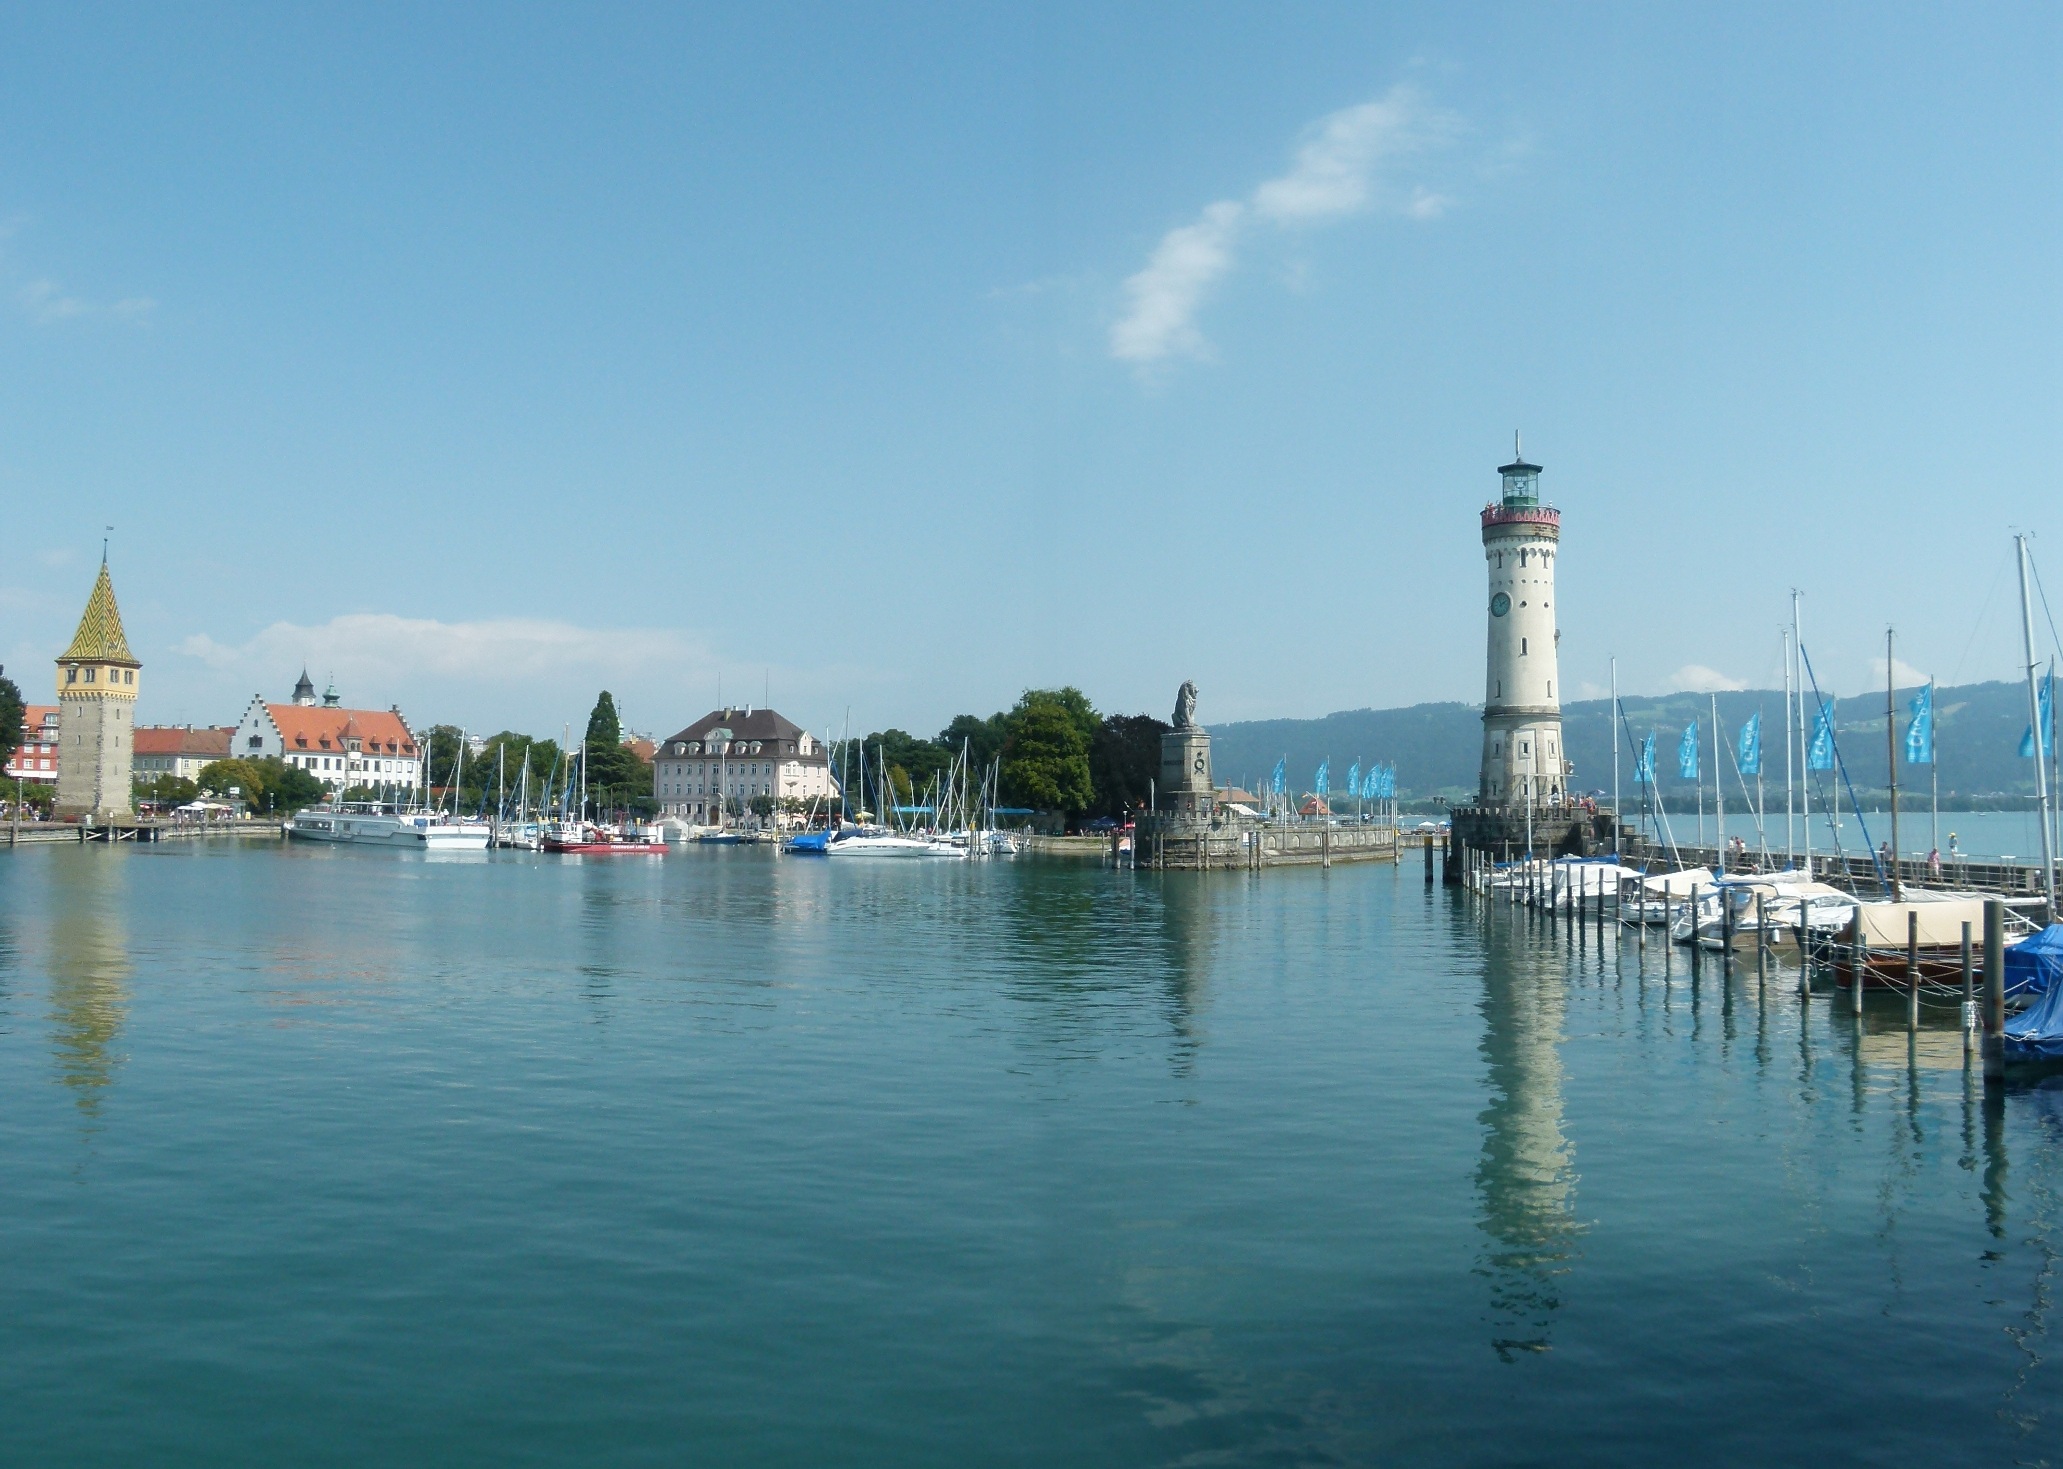
sea, coast, water, dock, lighthouse, lake, vehicle, tower, holiday, bay, harbor, marina, port, lion, waterway, ships, bavaria, channel, lake constance, harbour entrance, lindau